Mark Hoppus

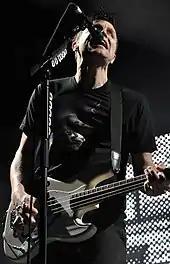
Hoppus performing with Blink-182 in 2011

The record, by all accounts, sold poorly and received mixed reviews in the music press. Hoppus and Barker continued touring on the Honda Civic Tour and commenced work on a second +44 album. The August 2008 death of friend and producer Jerry Finn deeply affected Hoppus, who referred to Finn as a lifelong friend and mentor. The following month, Barker and collaborator Adam Goldstein (aka DJ AM), were involved in a plane crash that killed four people, leaving Barker and Goldstein the only survivors. Hoppus immediately boarded a plane to the burn unit, and DeLonge reconnected with the duo under the tragic circumstances. When the band regrouped in the studio for a day, past acrimony vanished with near immediacy. Regarding these experiences, Hoppus wrote, "The events of the past two months supersede everything that happened before. Life is too short." In February 2009, the band's official website was updated with a statement: "To put it simply, We're back. We mean, really back. Picking up where we left off and then some. In the studio writing and recording a new album. Preparing to tour the world yet again. Friendships reformed. 17 years deep in our legacy."